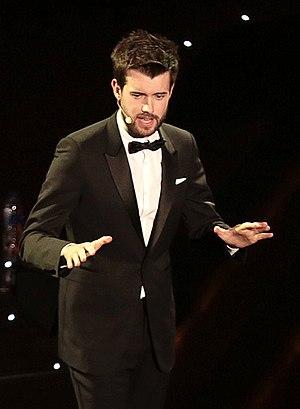
Jack Whitehall, né le 7 juillet 1988 à Westminster, est un humoriste, animateur de télévision et acteur britannique.